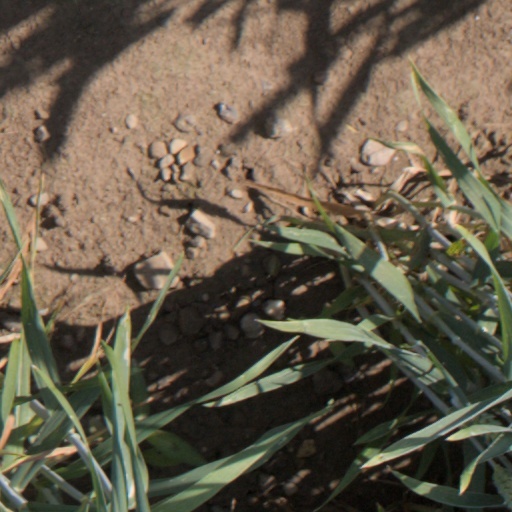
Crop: wheat